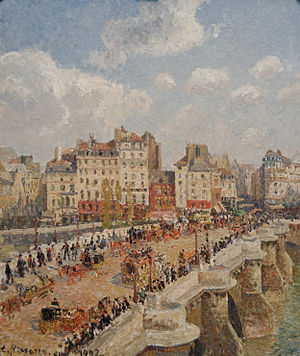
Knut Hamsun / Redaktør Lynge og Paris
To år i Paris gjorde intet indtryk på Hamsun. Pont Neuf malet af Camille Pissarro, 1902.
"Knut Hamsun født som Knud Pedersen var en af Norges tre nobelprisvindere i litteratur, og en af de vigtige forfattere for moderne og ekspressionistisk literatur. Hans gennembrud kom med romanen Sult i 1890, og Hamsun skrev i alt mere end 40 romaner, samt skuespil og digtsamlinger. Forfatterskabet kan inddeles i tre faser, en ""ny-romantisk"" og stærkt subjektiv, en periode med udprøving af forskellige genrer og den afsluttende, socialkritiske fase med satiriske samfundsromaner.